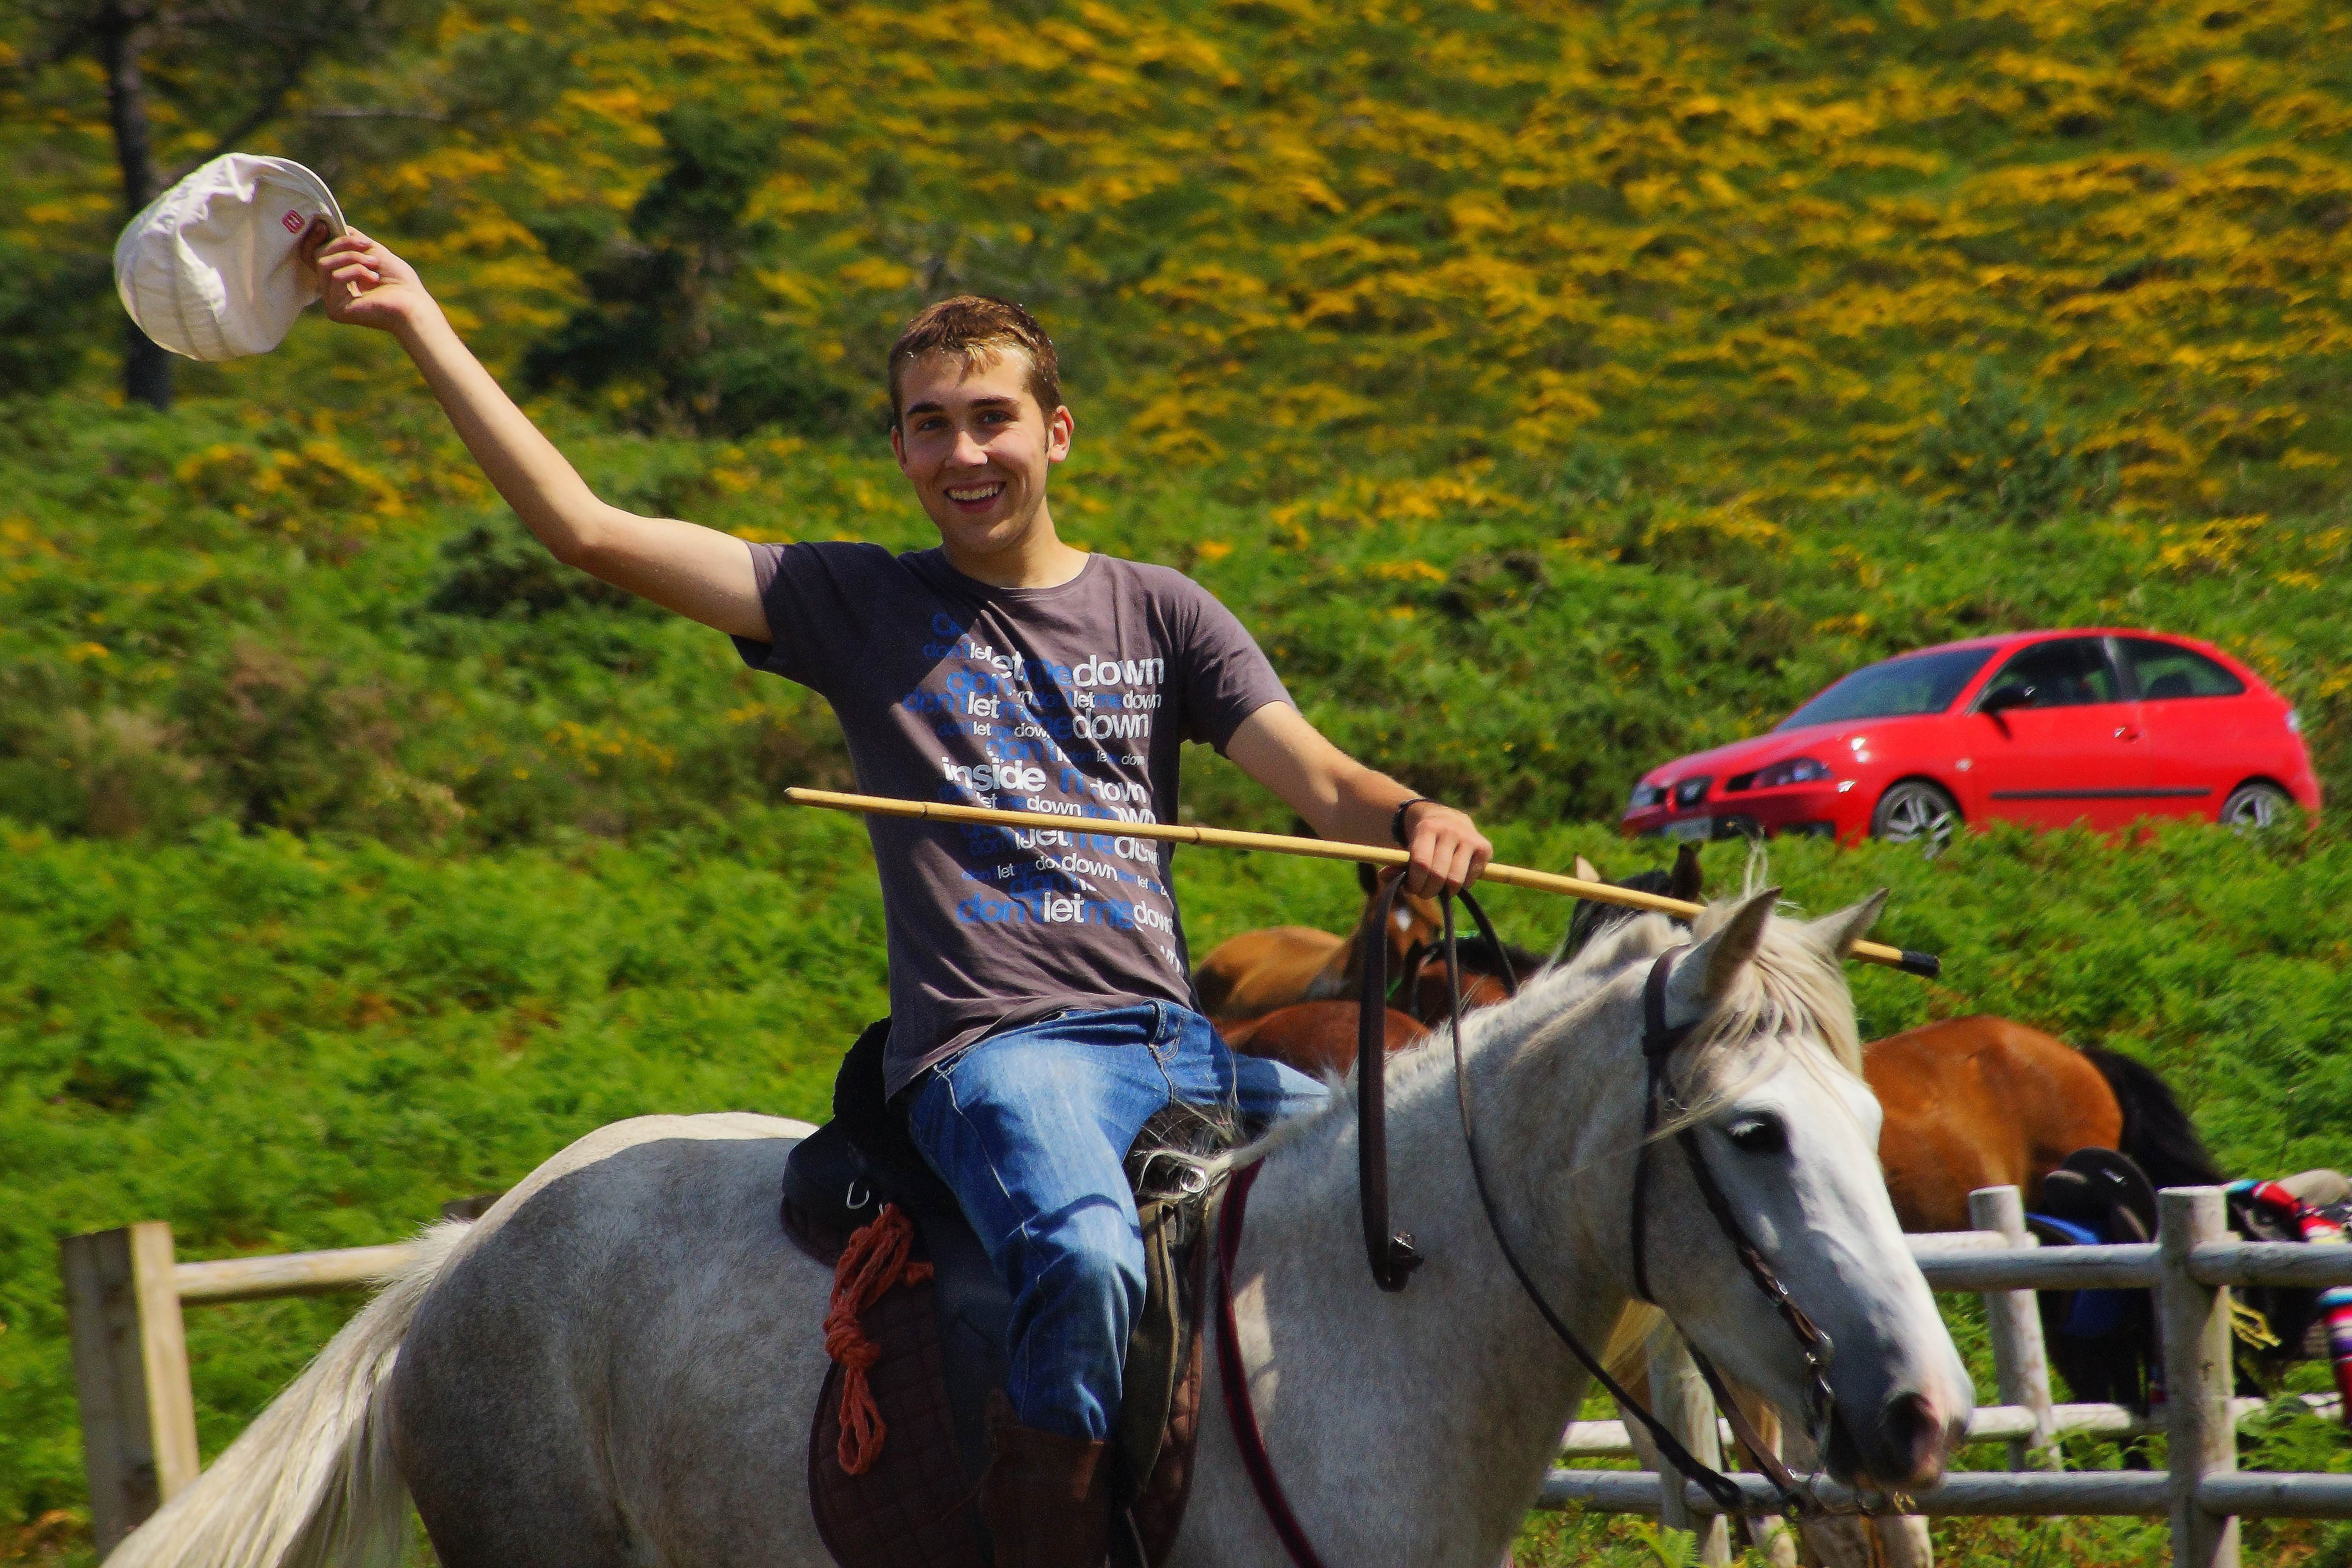
landscape, spain, sports, racing, espaa, galicia, pontevedra, jockey, paisajes, romera, ggl1, gaby1, alama, sonyslta77v, tamron55200, santamaria, equestrianism, eventing, trail riding, horse like mammal, animal sports, english riding, equestrian sport, endurance riding